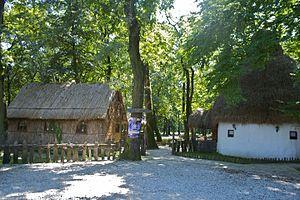
La forêt de Bojčin est située en Serbie, dans la municipalité belgradoise de Surčin et sur le territoire du village de Progar. Associée à la lutte des Partisans communistes de Josip Broz Tito contre l'envahisseur nazi, elle est inscrite sur la liste des sites mémoriels de grande importance de la République de Serbie.